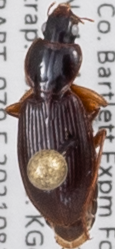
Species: Synuchus impunctatus
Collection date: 2021-08-25
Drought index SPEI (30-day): -0.386
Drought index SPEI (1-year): -0.944
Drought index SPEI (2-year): -0.54